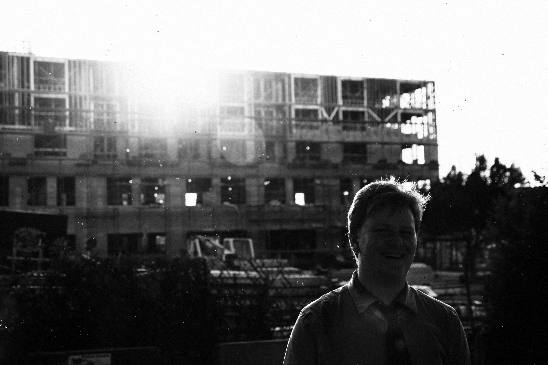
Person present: Yes